John Augustus Fuller

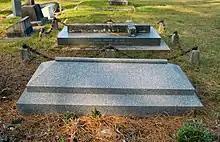
The grave of John Augustus Fuller in Brookwood Cemetery

General John Augustus Fuller, CIE (18 July 1828 – 6 October 1902) was a British Army officer.